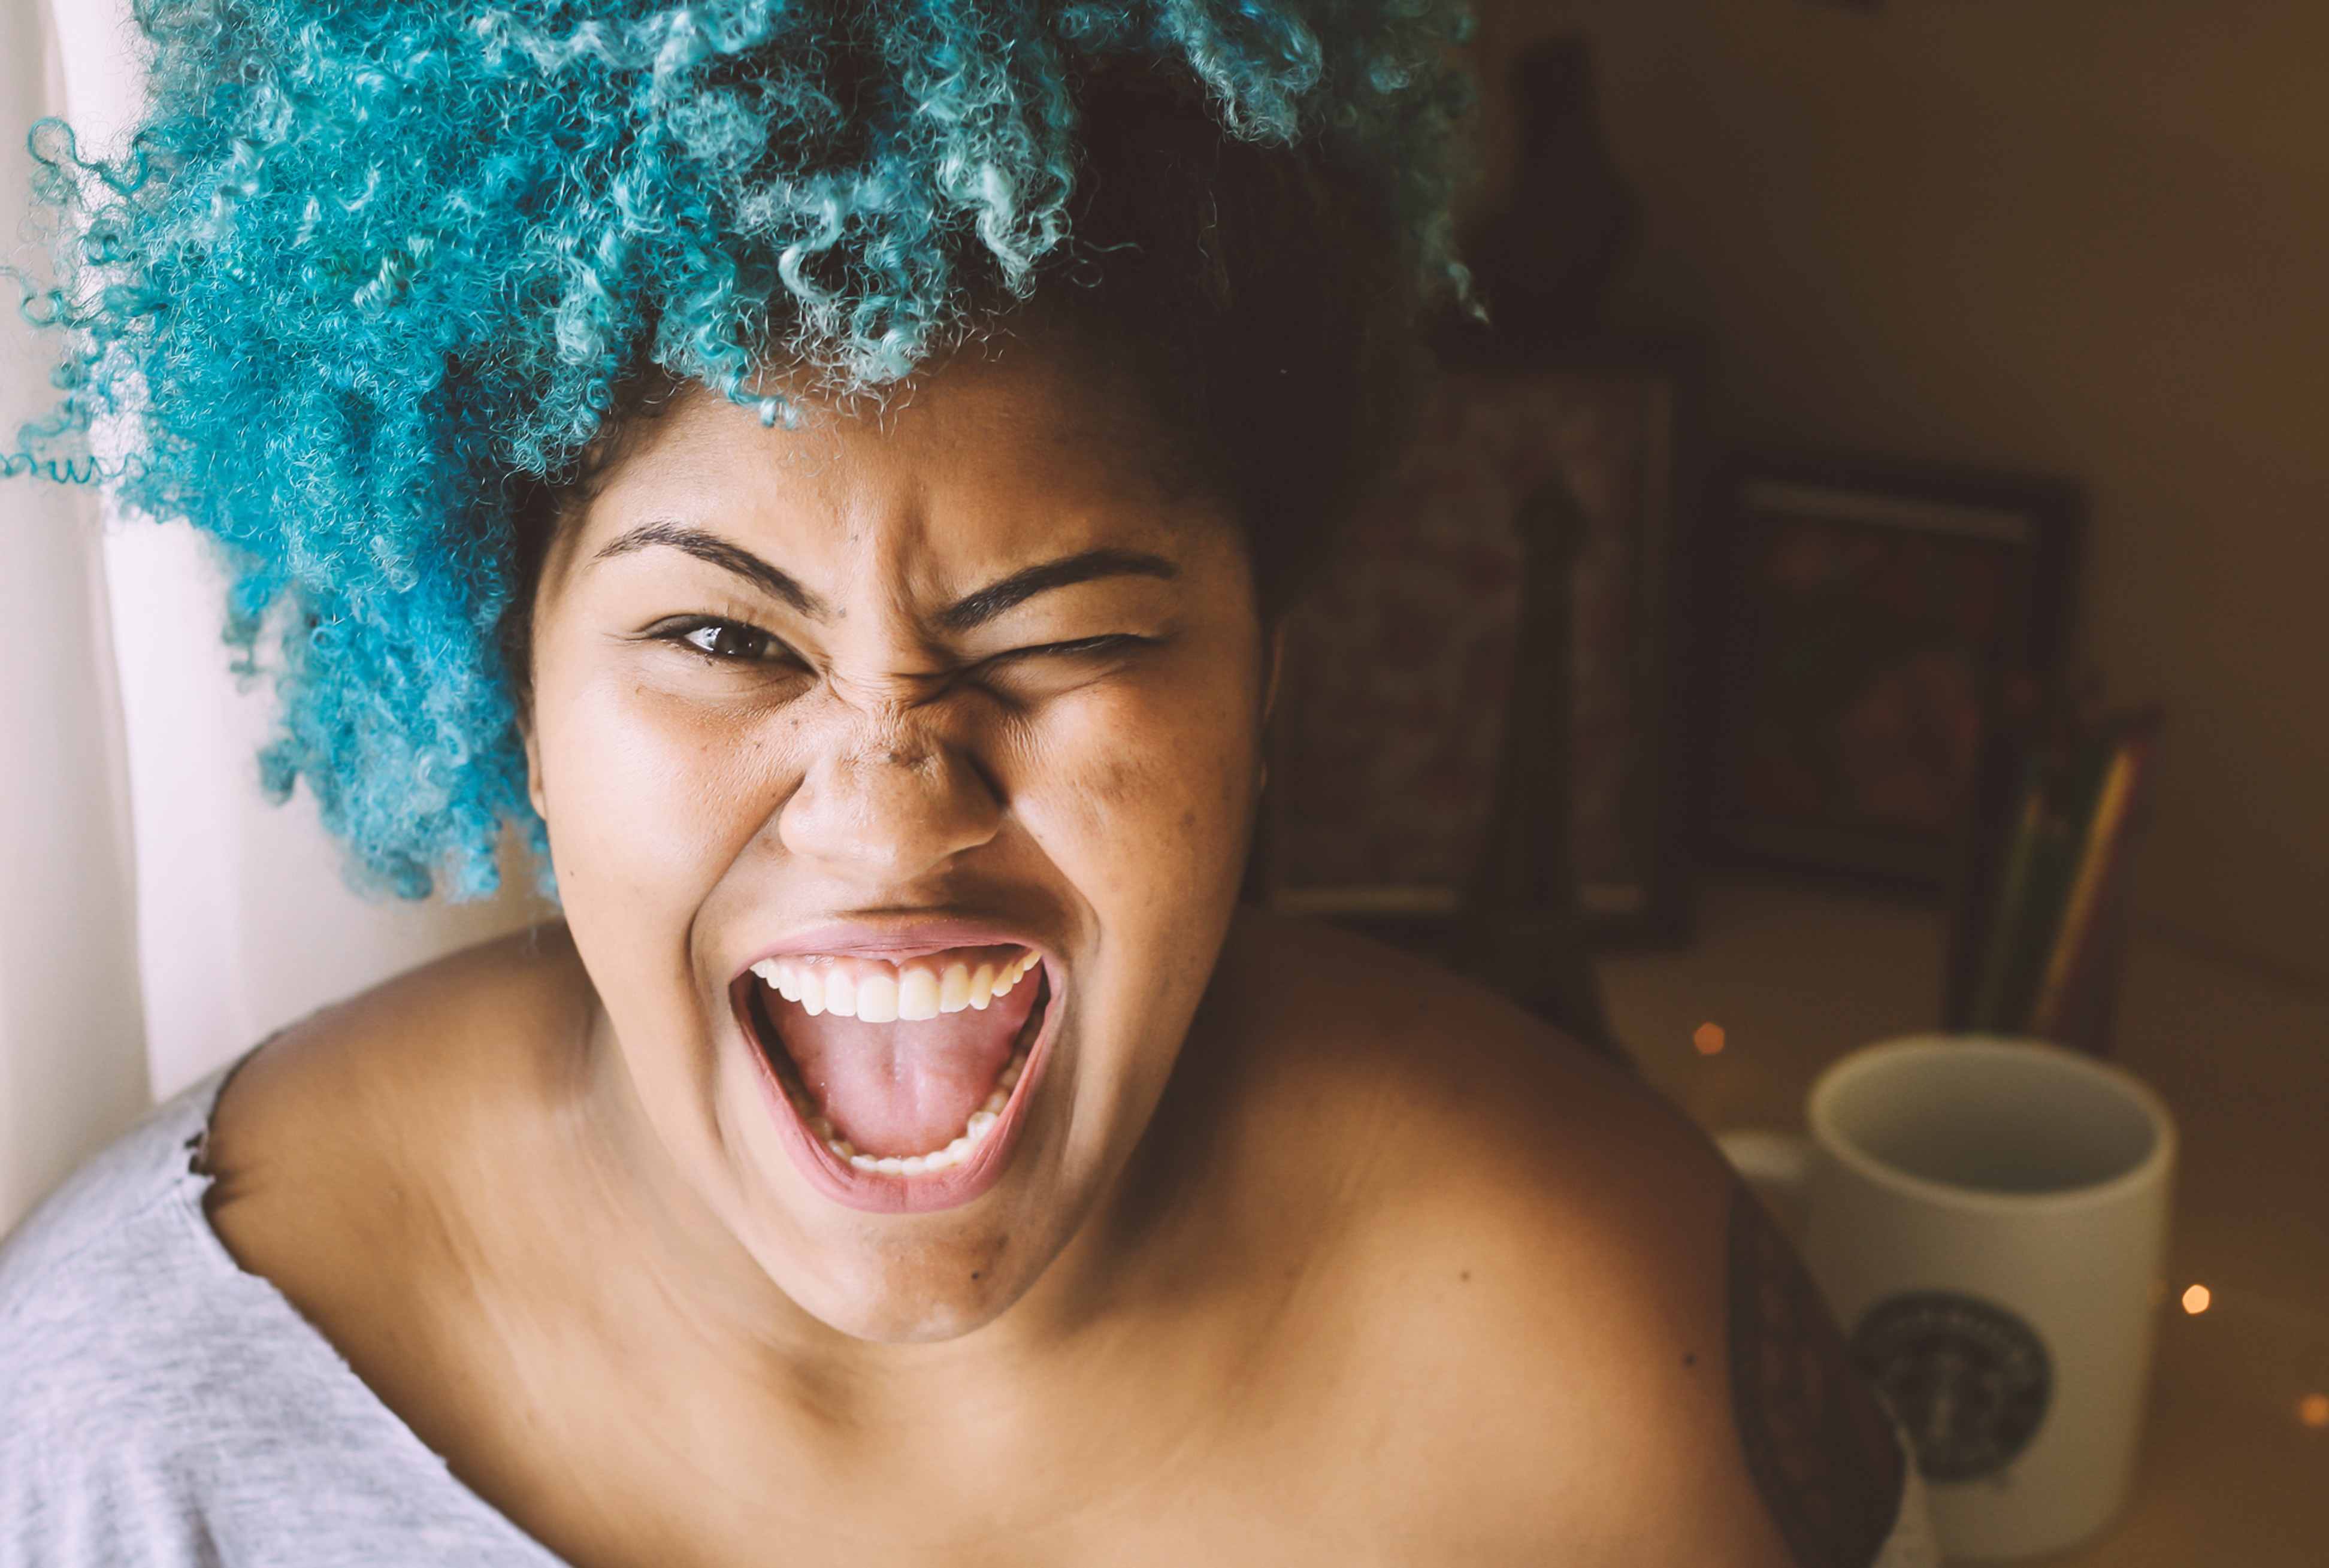
man, person, girl, woman, hair, photography, portrait, color, child, facial expression, hairstyle, smile, mouth, close up, face, fun, eye, glasses, head, photograph, skin, beauty, organ, laughter, emotion